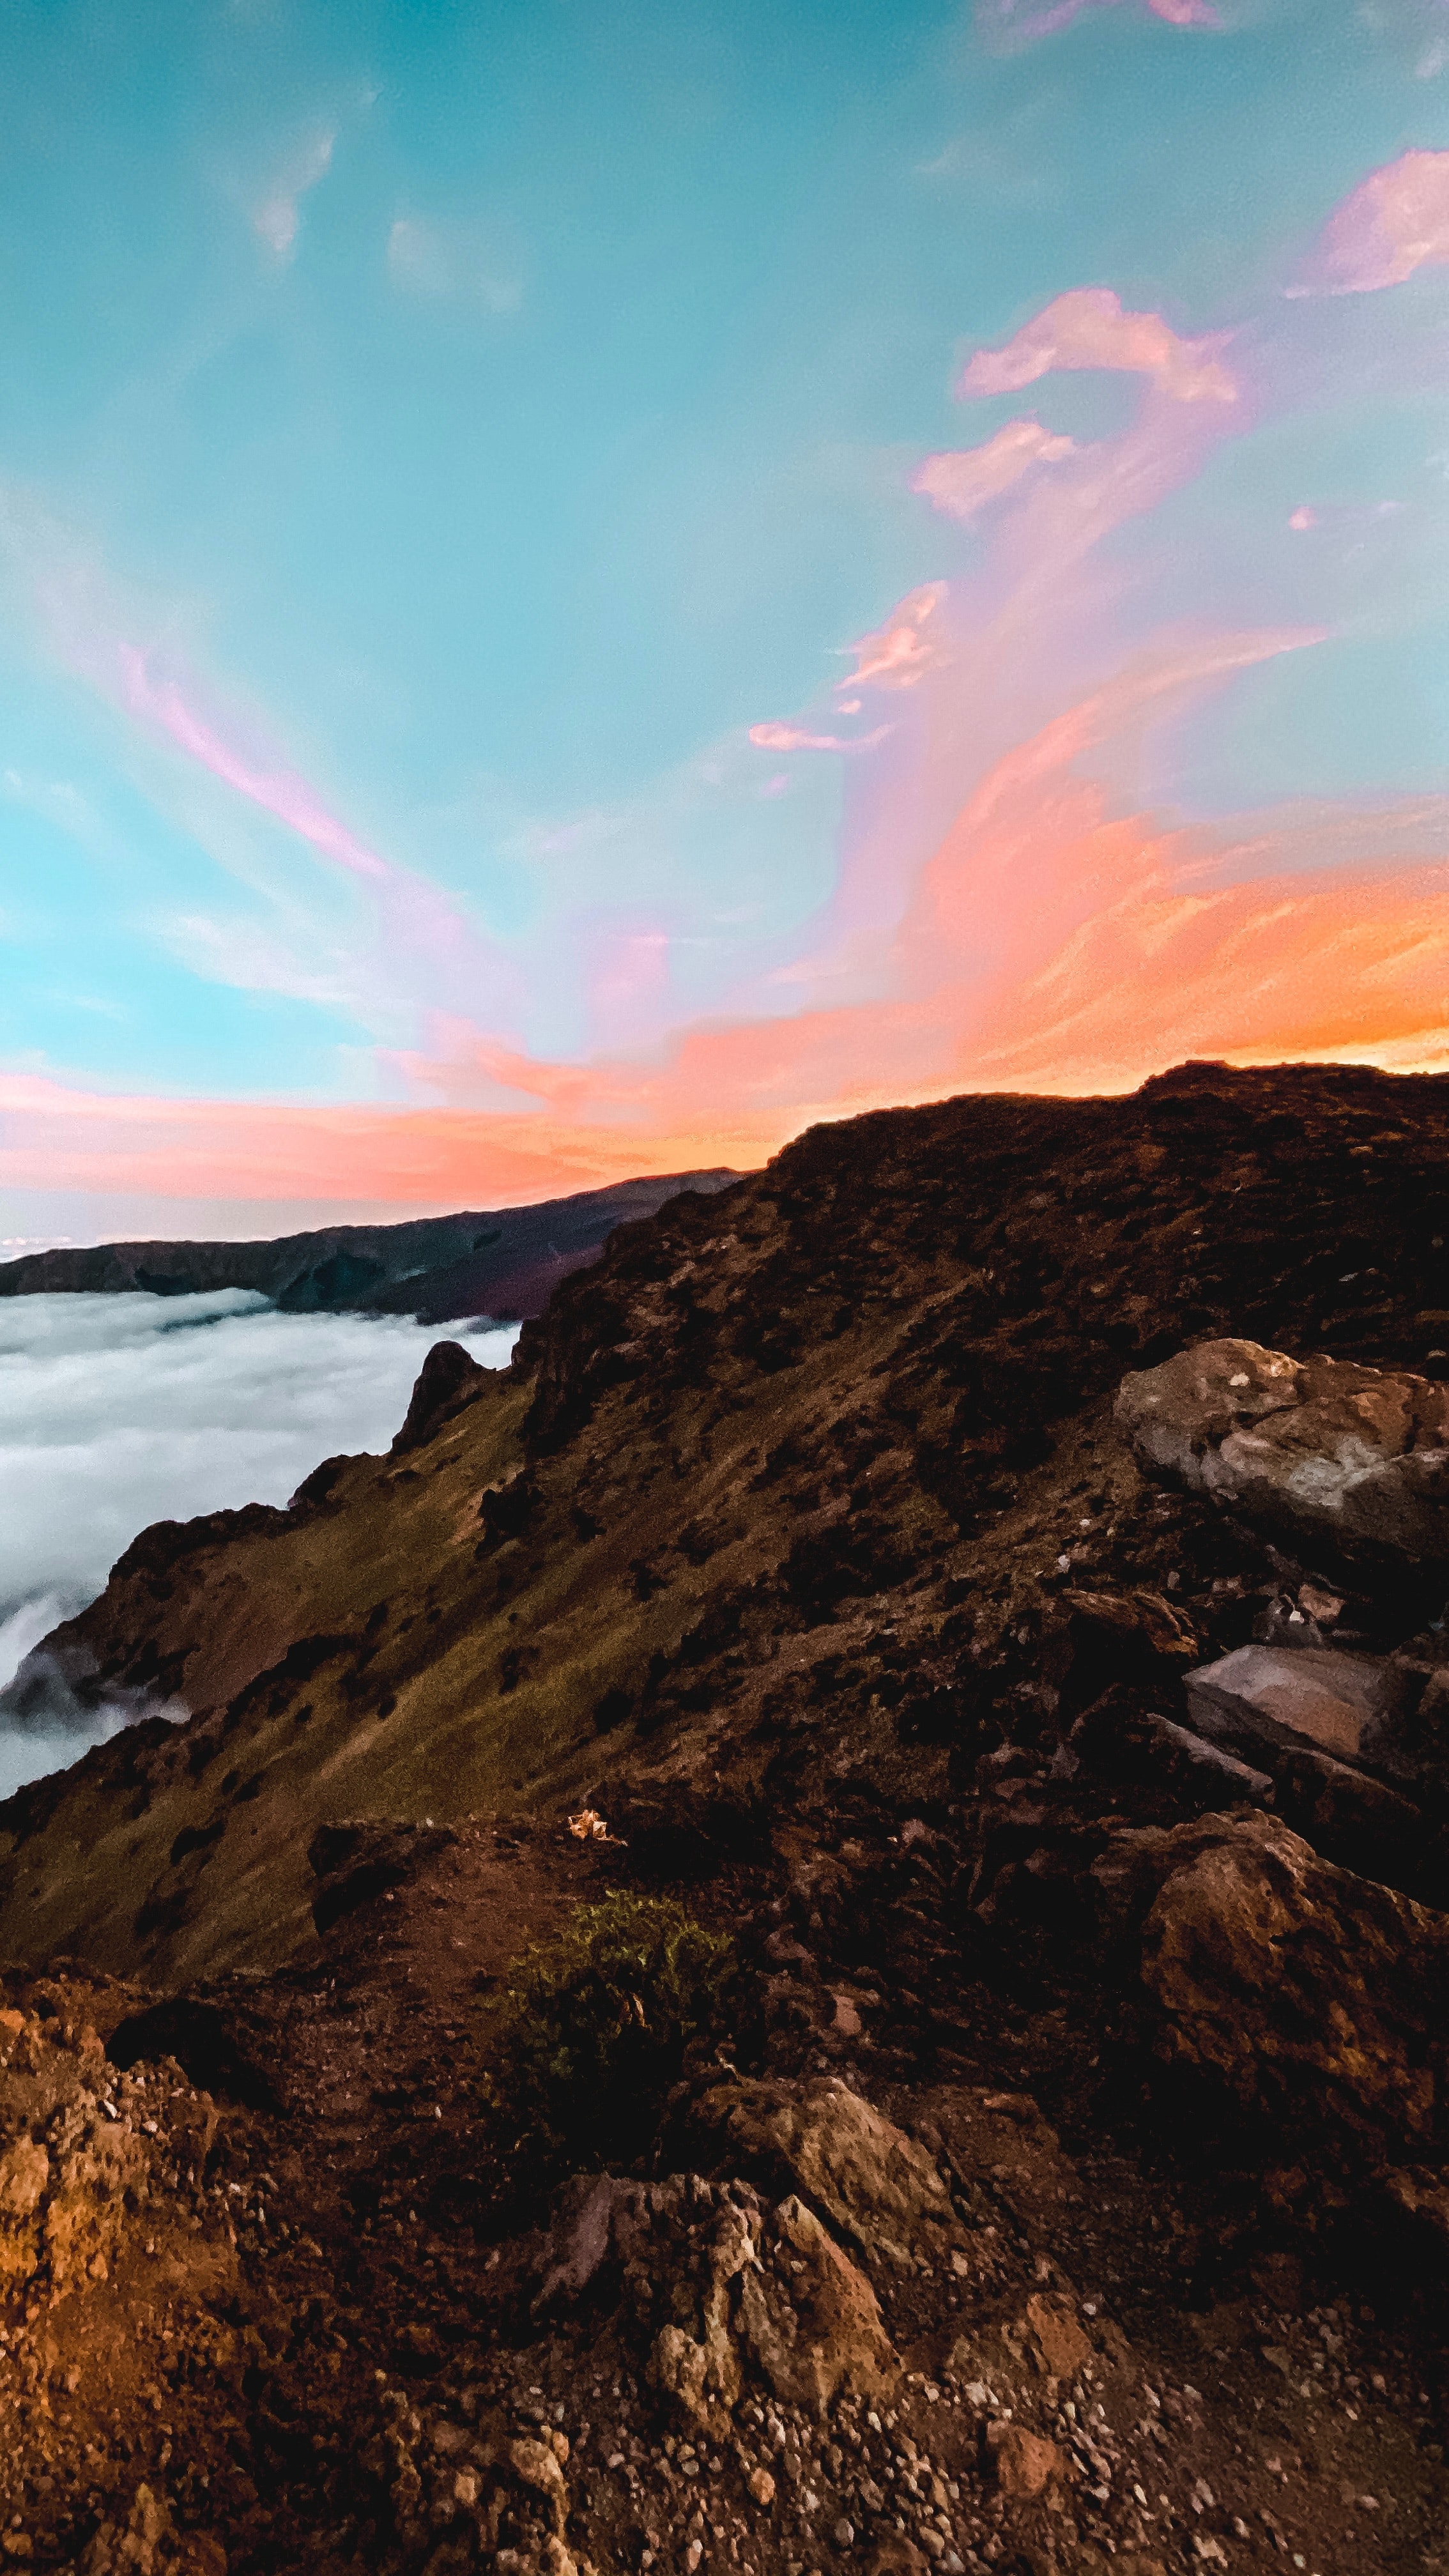
natural, cloud, sky, water, afterglow, natural landscape, dusk, highland, orange, sunlight, sunset, sunrise, terrain, red sky at morning, horizon, formation, cumulus, geological phenomenon, wood, landscape, calm, mountain, hill, sun, wind wave, dawn, lake, outcrop, headland, klippe, geology, fell, reflection, evening, tropics, island, wave, meteorological phenomenon, rock, cape, ocean, coast, loch, bay, cove, soil, sound, beach, cliff, tundra, skerry, mountain range, inlet, badlands, promontory, vacation, tide, Raised beach, sea